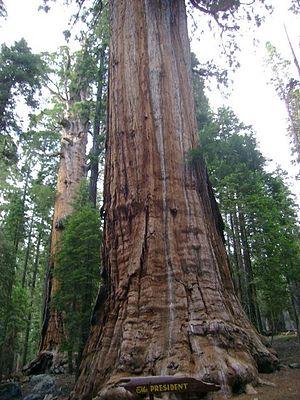
Le Président est un séquoia géant situé dans le Parc national de Sequoia, en Californie.